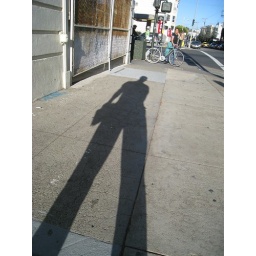
me in shadow......and some unidentified girl with her bike